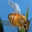
Label: bee